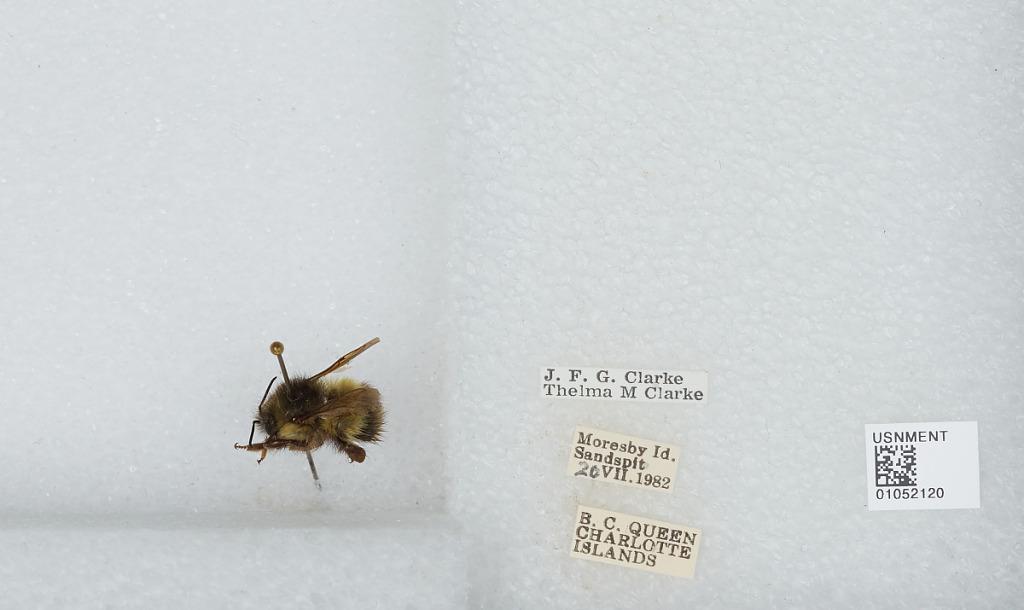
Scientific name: Bombus sp.
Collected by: J. Clarke & T. Clarke
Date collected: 1982-7-20
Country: Canada
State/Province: British Columbia
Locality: Queen Charlotte Islands, Moresby Id., Sandspit
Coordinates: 48.6994, -123.299